Landtag of Hesse

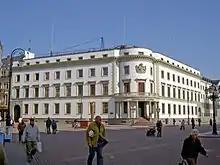
Landtag of Hesse

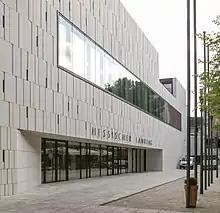
Landtag of Hesse, extension

The Landtag of Hesse is the unicameral parliament of the State of Hesse in the Federal Republic of Germany. It convenes in the Stadtschloss in Wiesbaden. As a legislature it is responsible for passing laws at the state level and enacting the budget. Its most important function is to elect and control the state government. The constitution of the State of Hesse describes the role of the Landtag in sections 75 to 99.